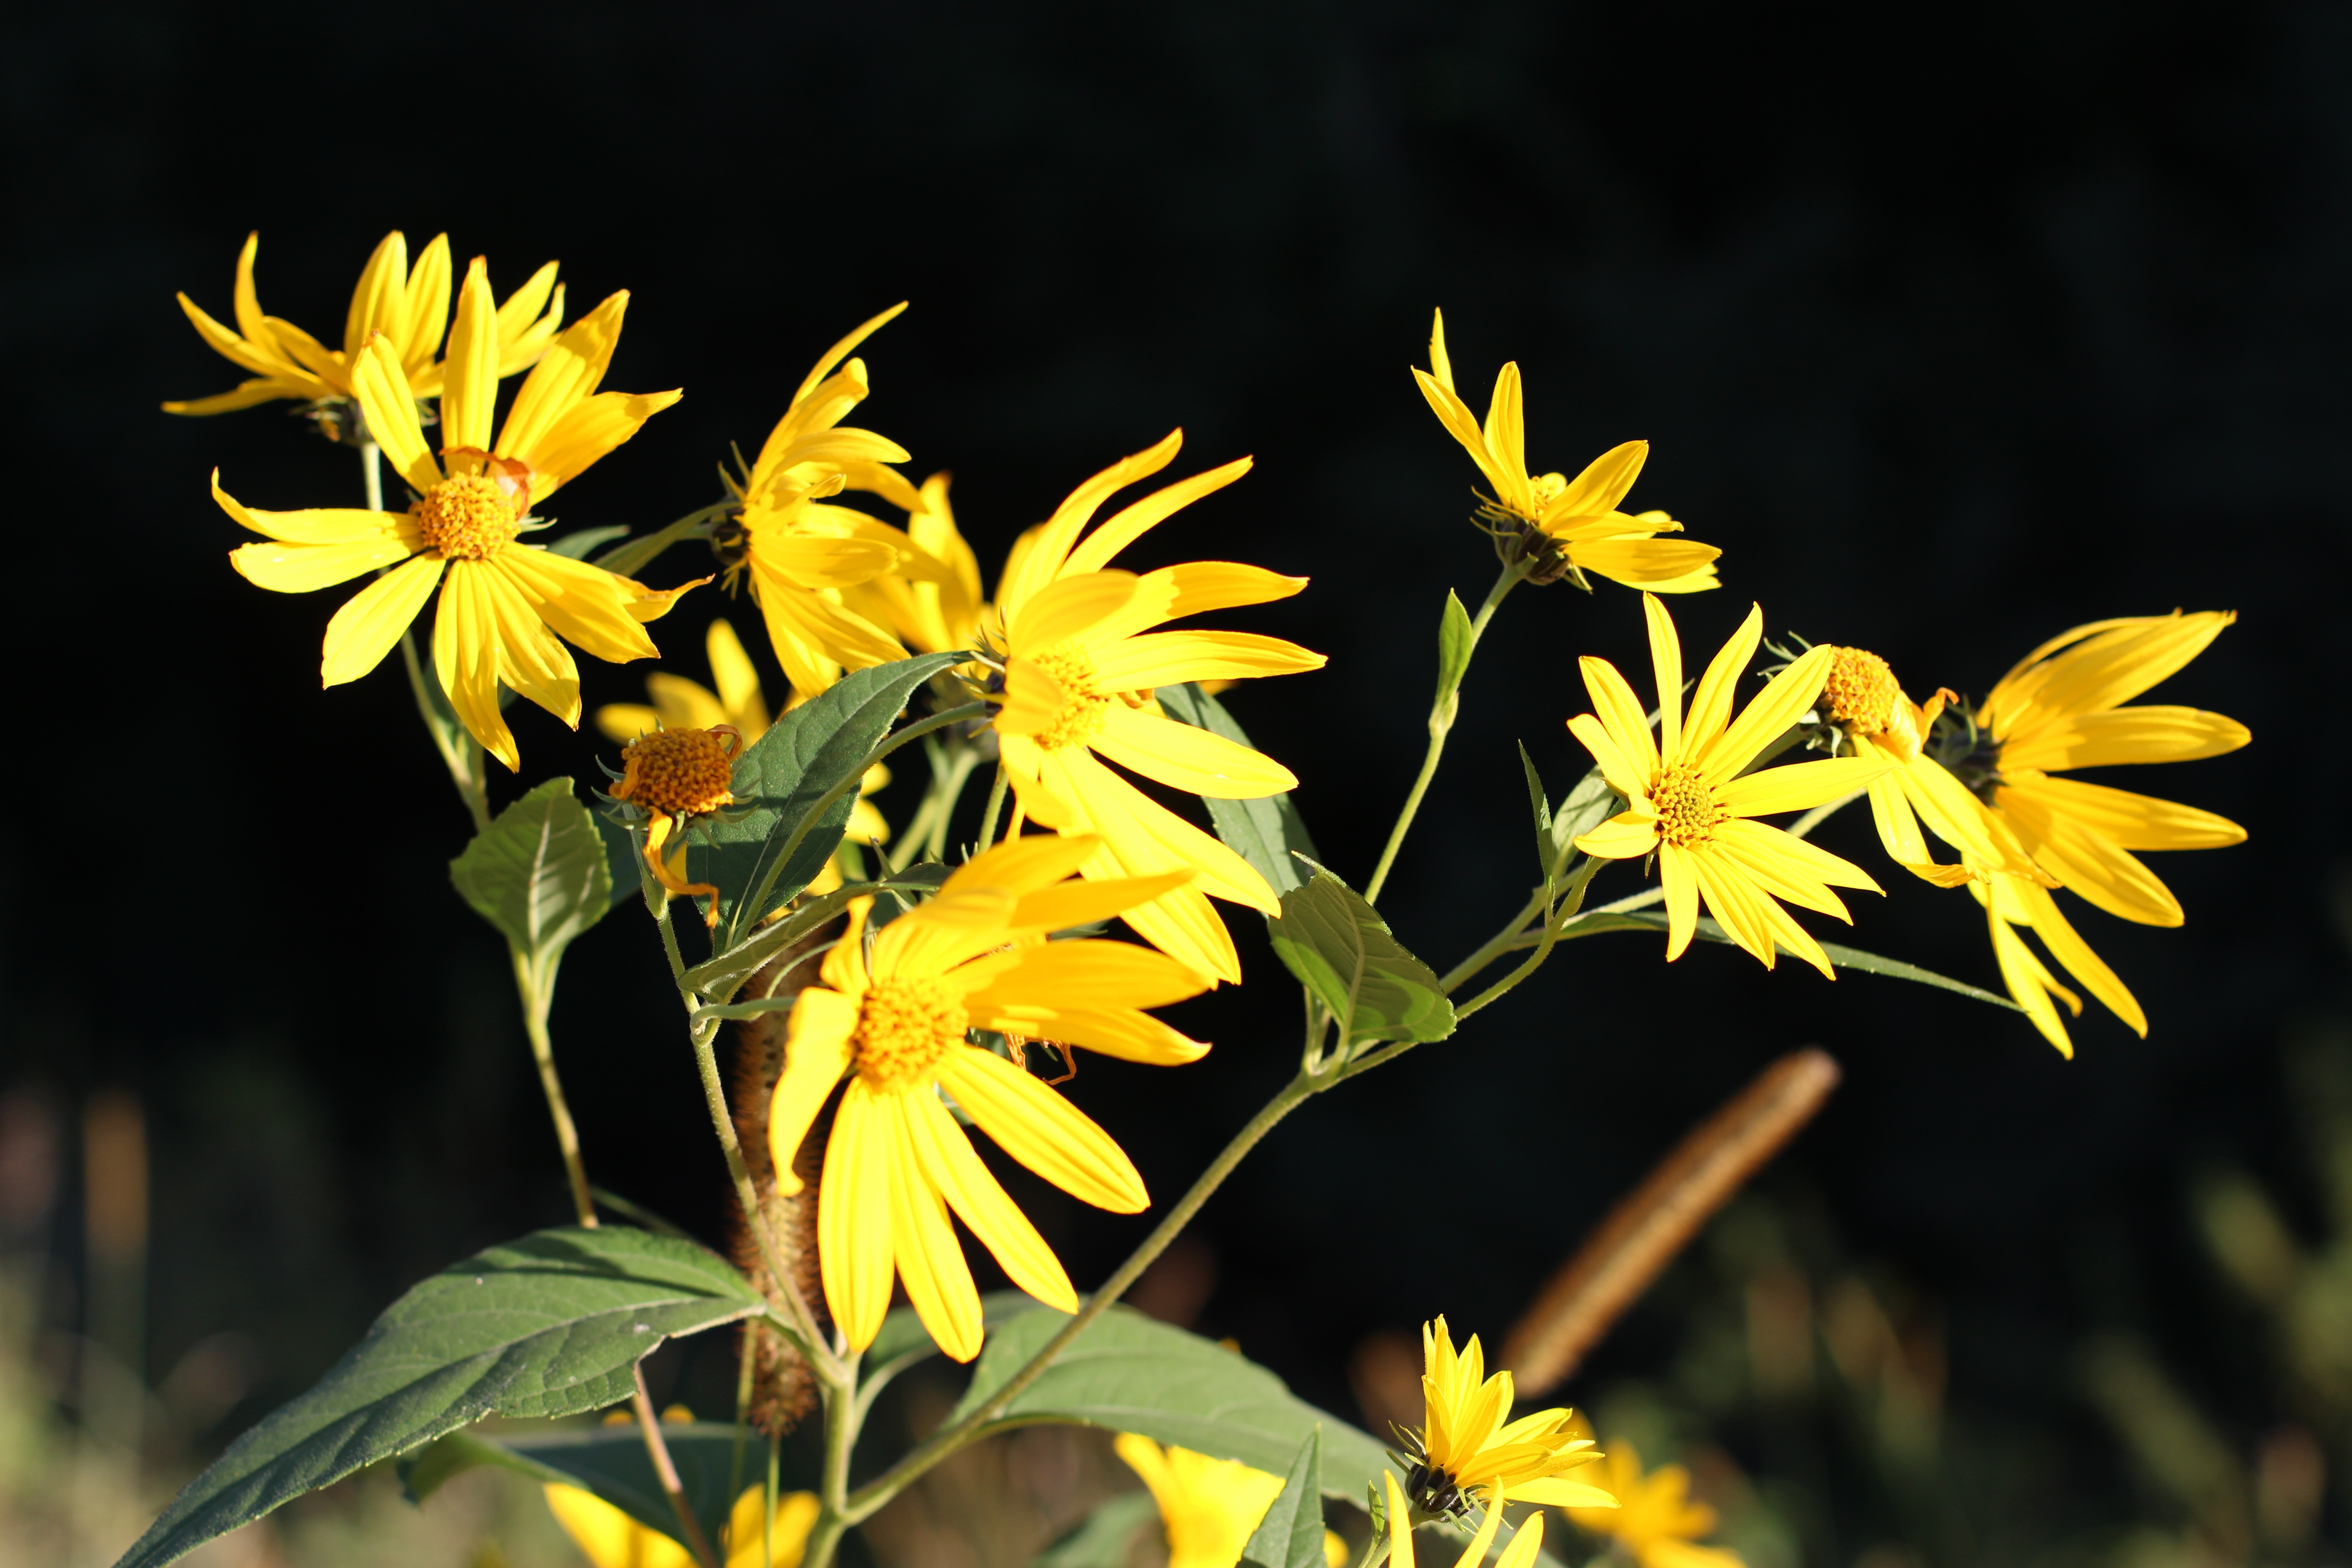
nature, blossom, plant, stem, sunlight, leaf, flower, petal, bloom, floral, environment, herb, natural, autumn, botany, yellow, agriculture, flora, botanical, sunflower, plants, wildflower, flowers, flower bed, outdoors, vegetation, petals, shrub, wildflowers, horticulture, organic, macro photography, flowering plant, daisy family, plant stem, land plant